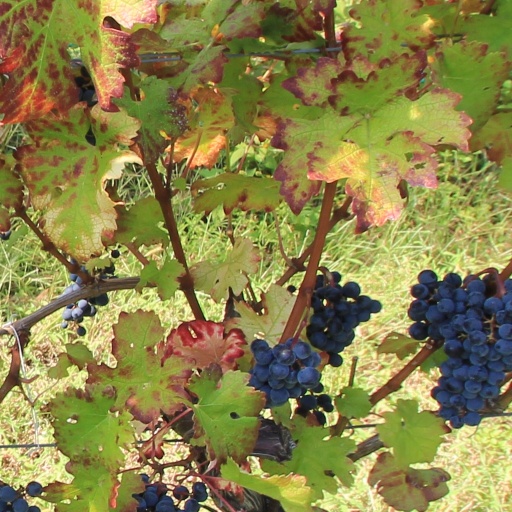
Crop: grape